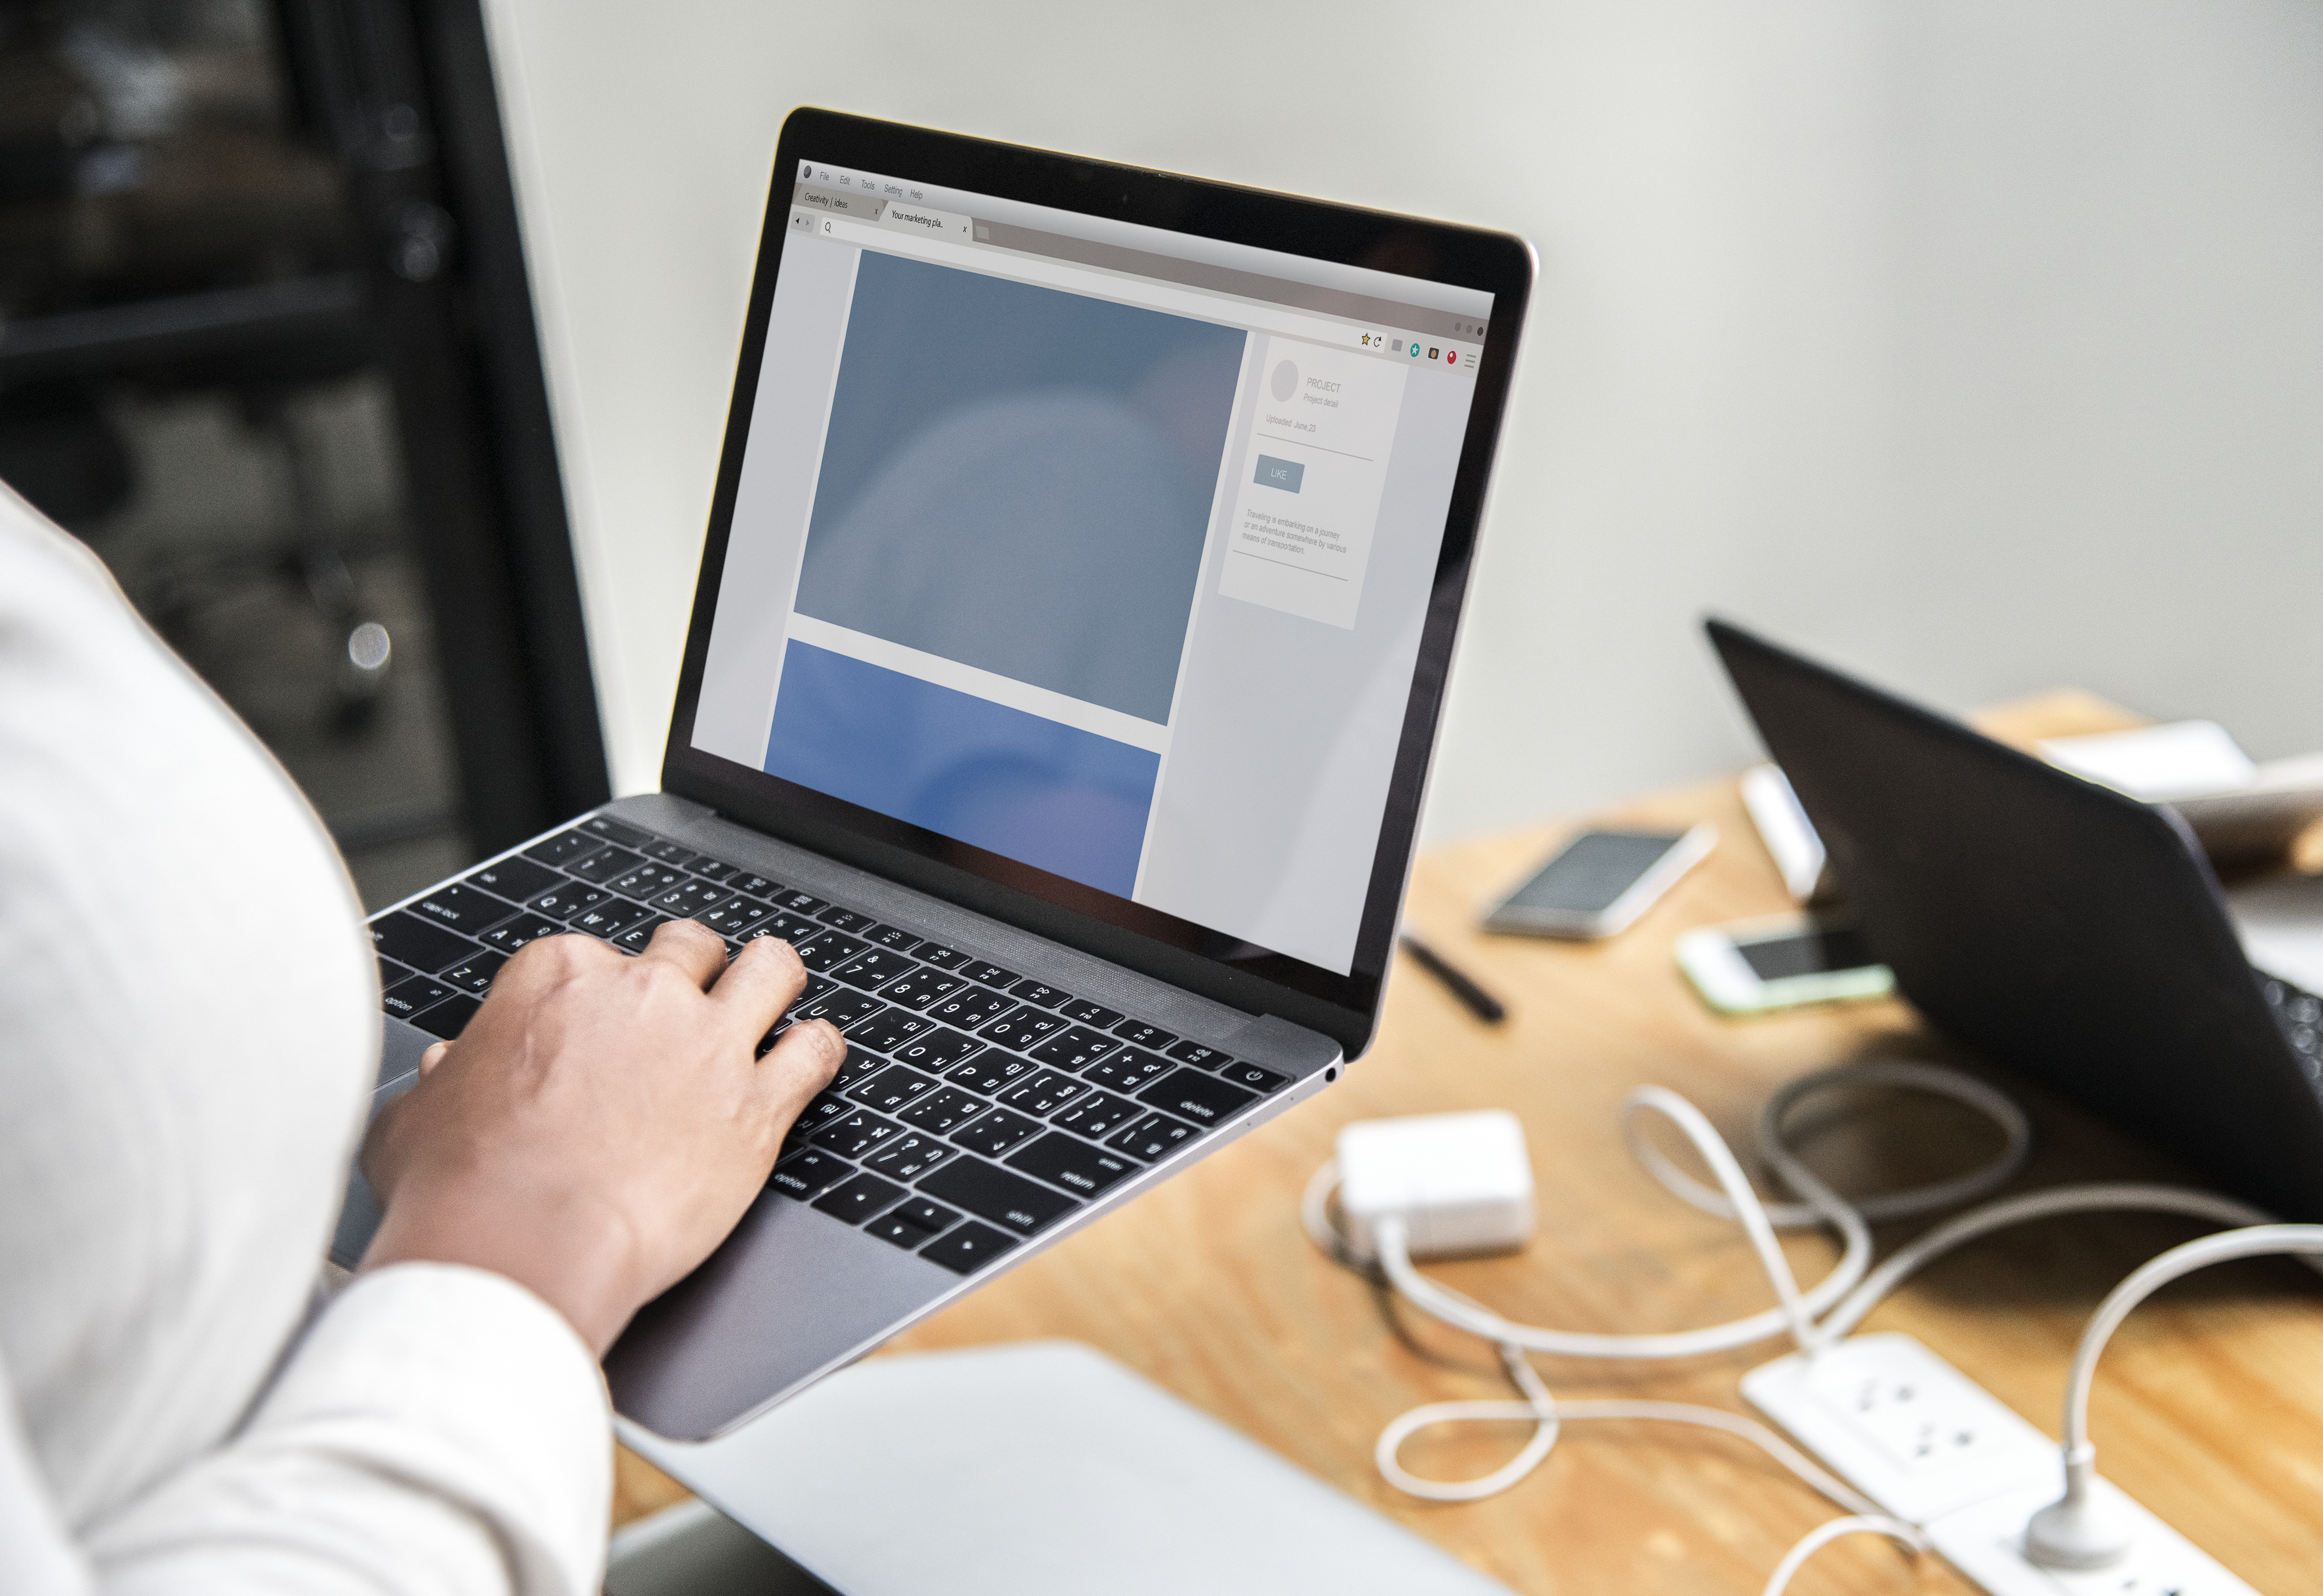
analysis, browser, business, businesswoman, charger, colleagues, communication, computer, connection, content, copy space, design, design space, develop, device, digital, document, documentation, female, files, homepage, html, http, ideas, internet, laptop, layout, meeting, modern, network, office, outlet, phone, planning, plug point, screen, startup, strategy, table, technology, template, venture, web, webpage, website, woman, wooden, work place, workers, working, product, electronic device, personal computer, netbook